1210

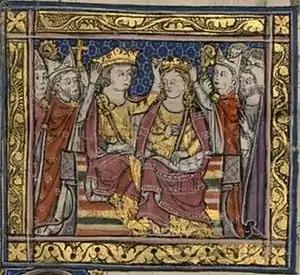
Coronation of Maria of Montferrat (right) and John of Brienne in the Crusader Cathedral of Tyre.

Year 1210 (MCCX) was a common year starting on Friday of the Julian calendar.